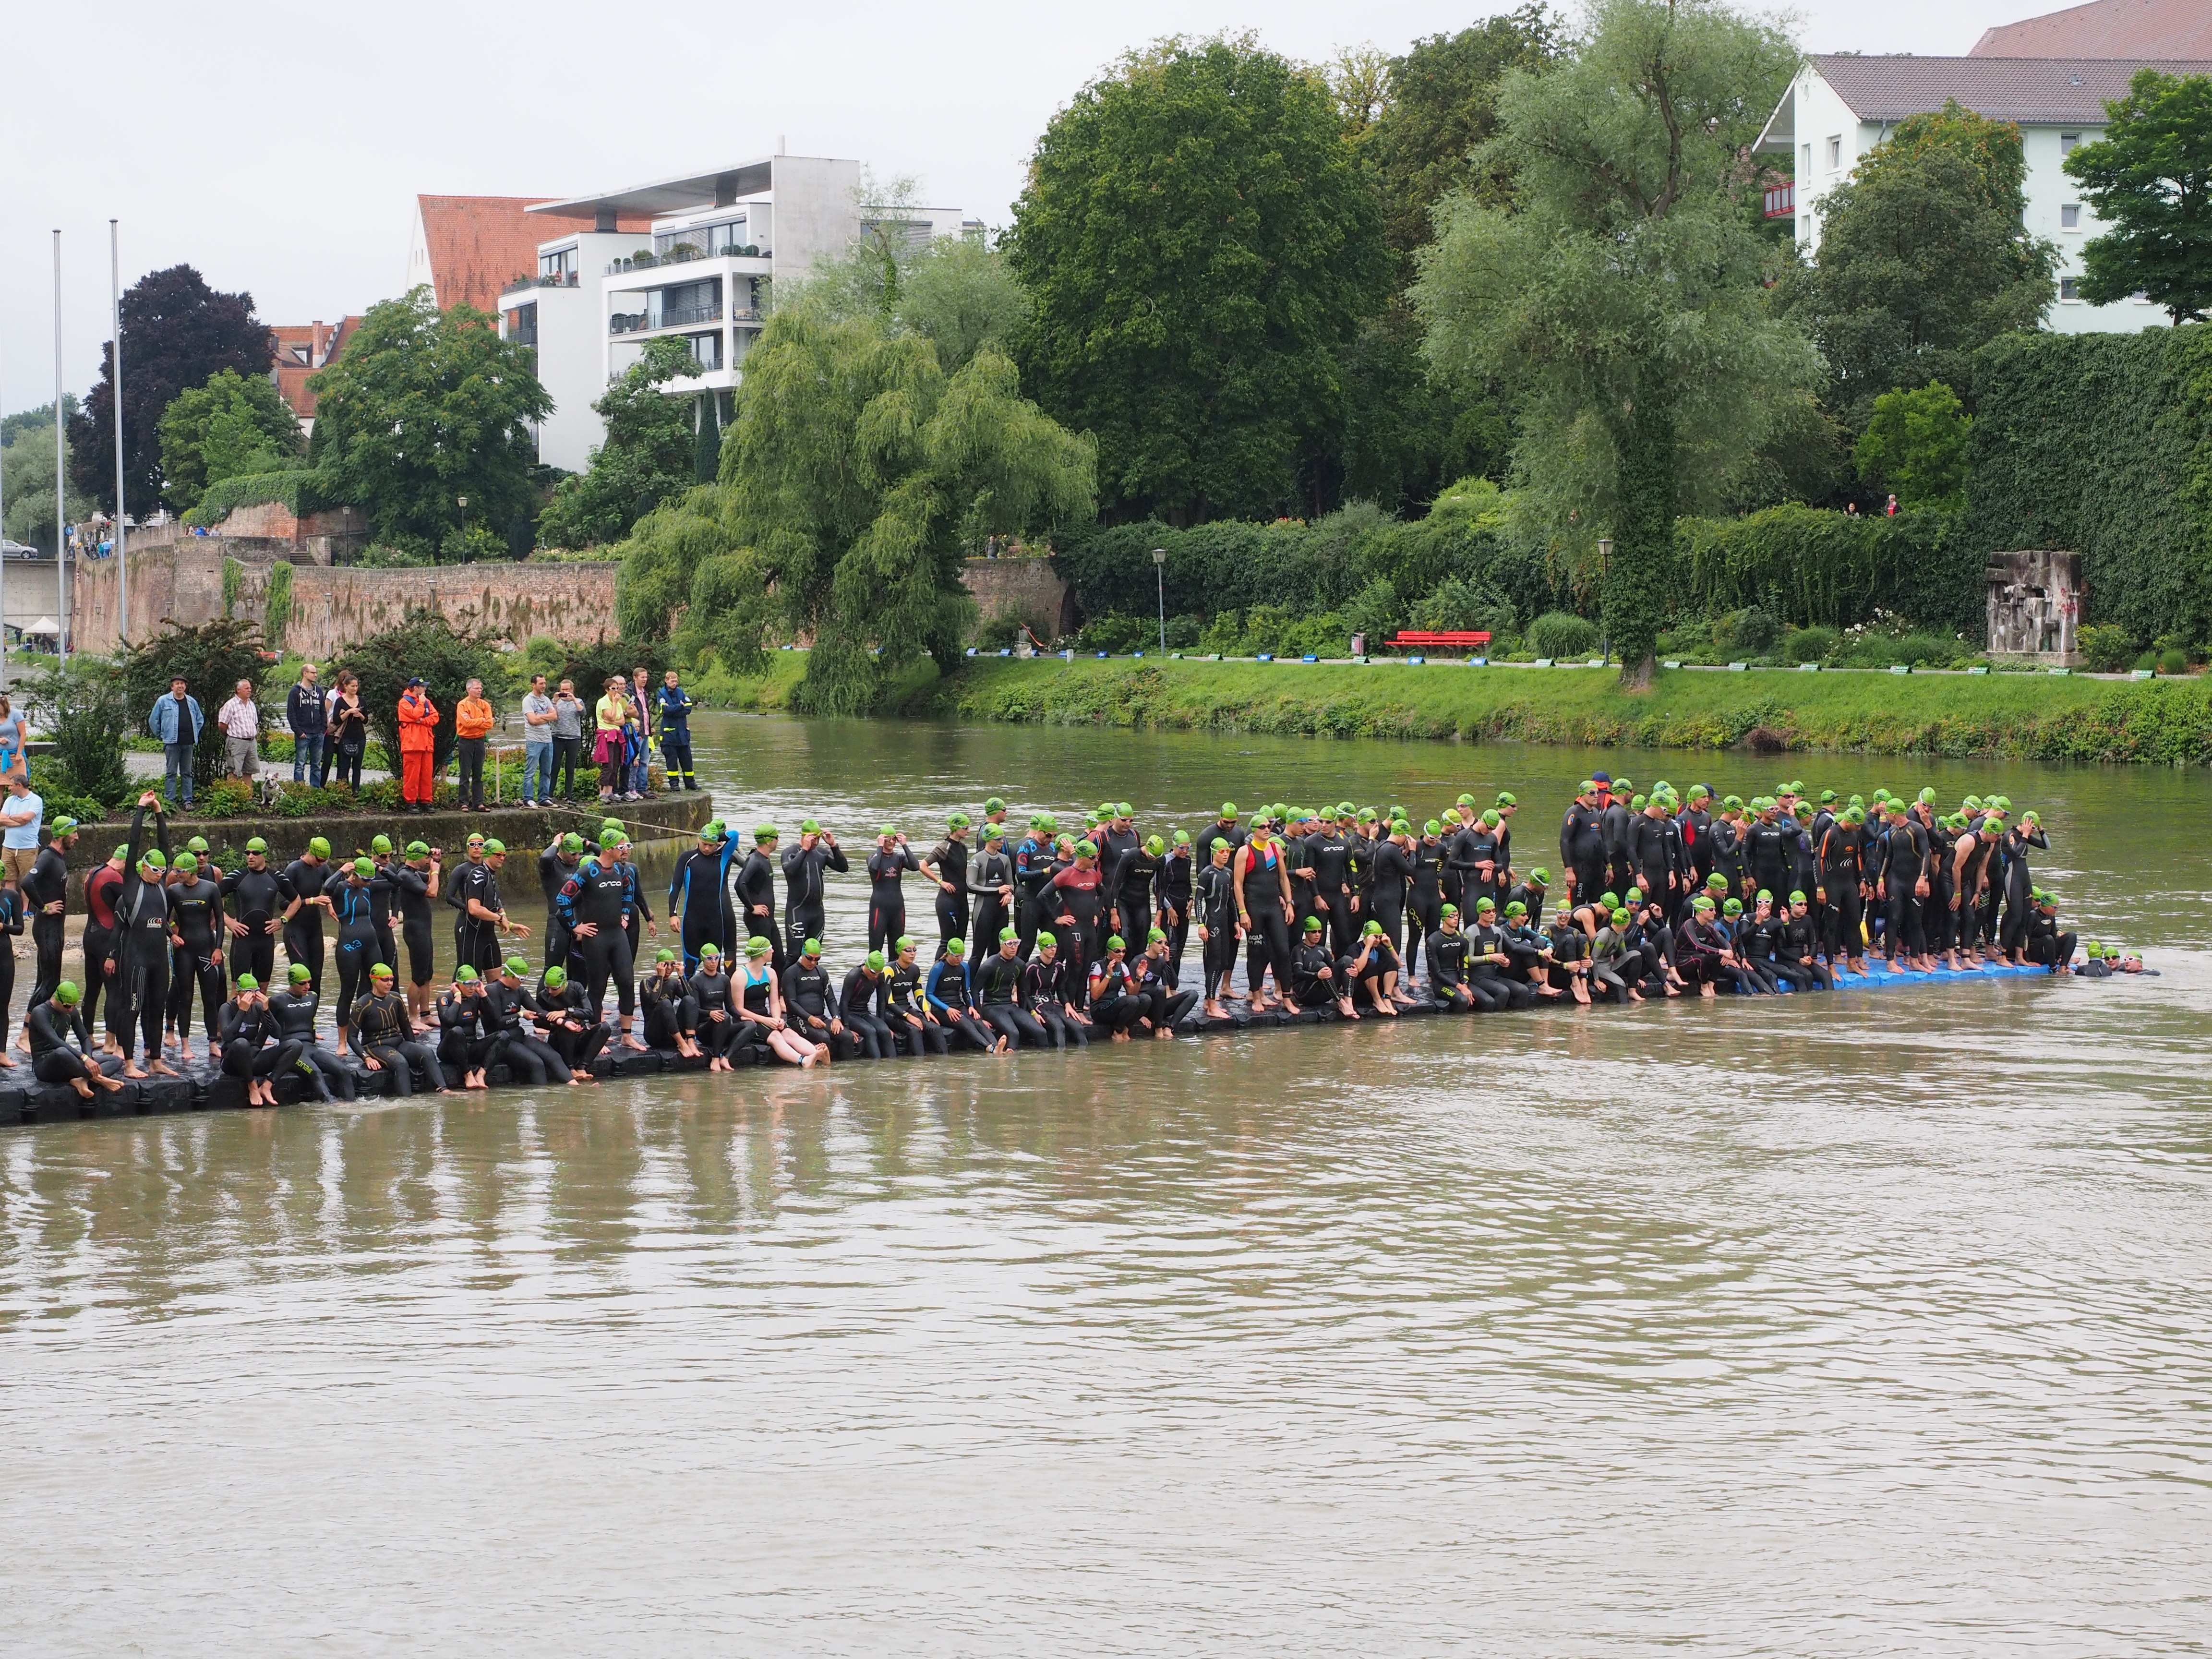
people, boat, river, swim, vehicle, human, swimmer, start, competition, danube, sports, boating, watercraft, rowing, athletes, triathlon, ulm, water sport, endurance sports, track and field athletes, wetsuits